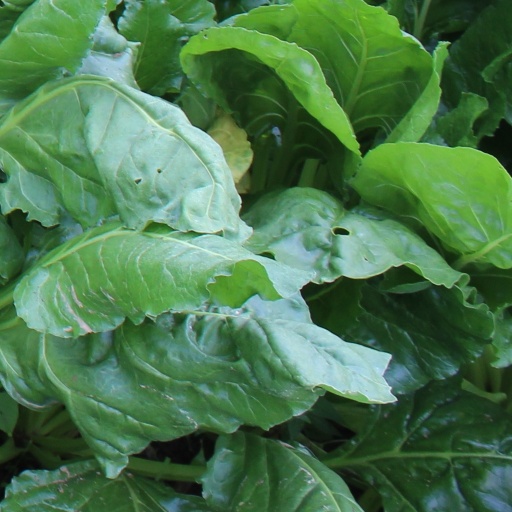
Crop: sugar beet